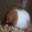
Label: hamster